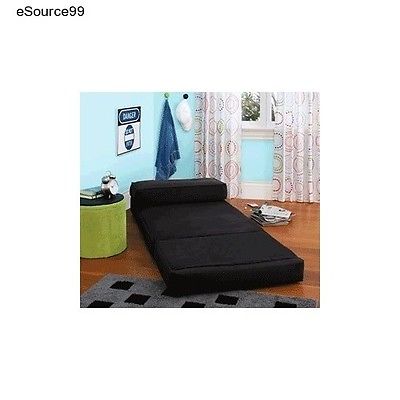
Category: chair